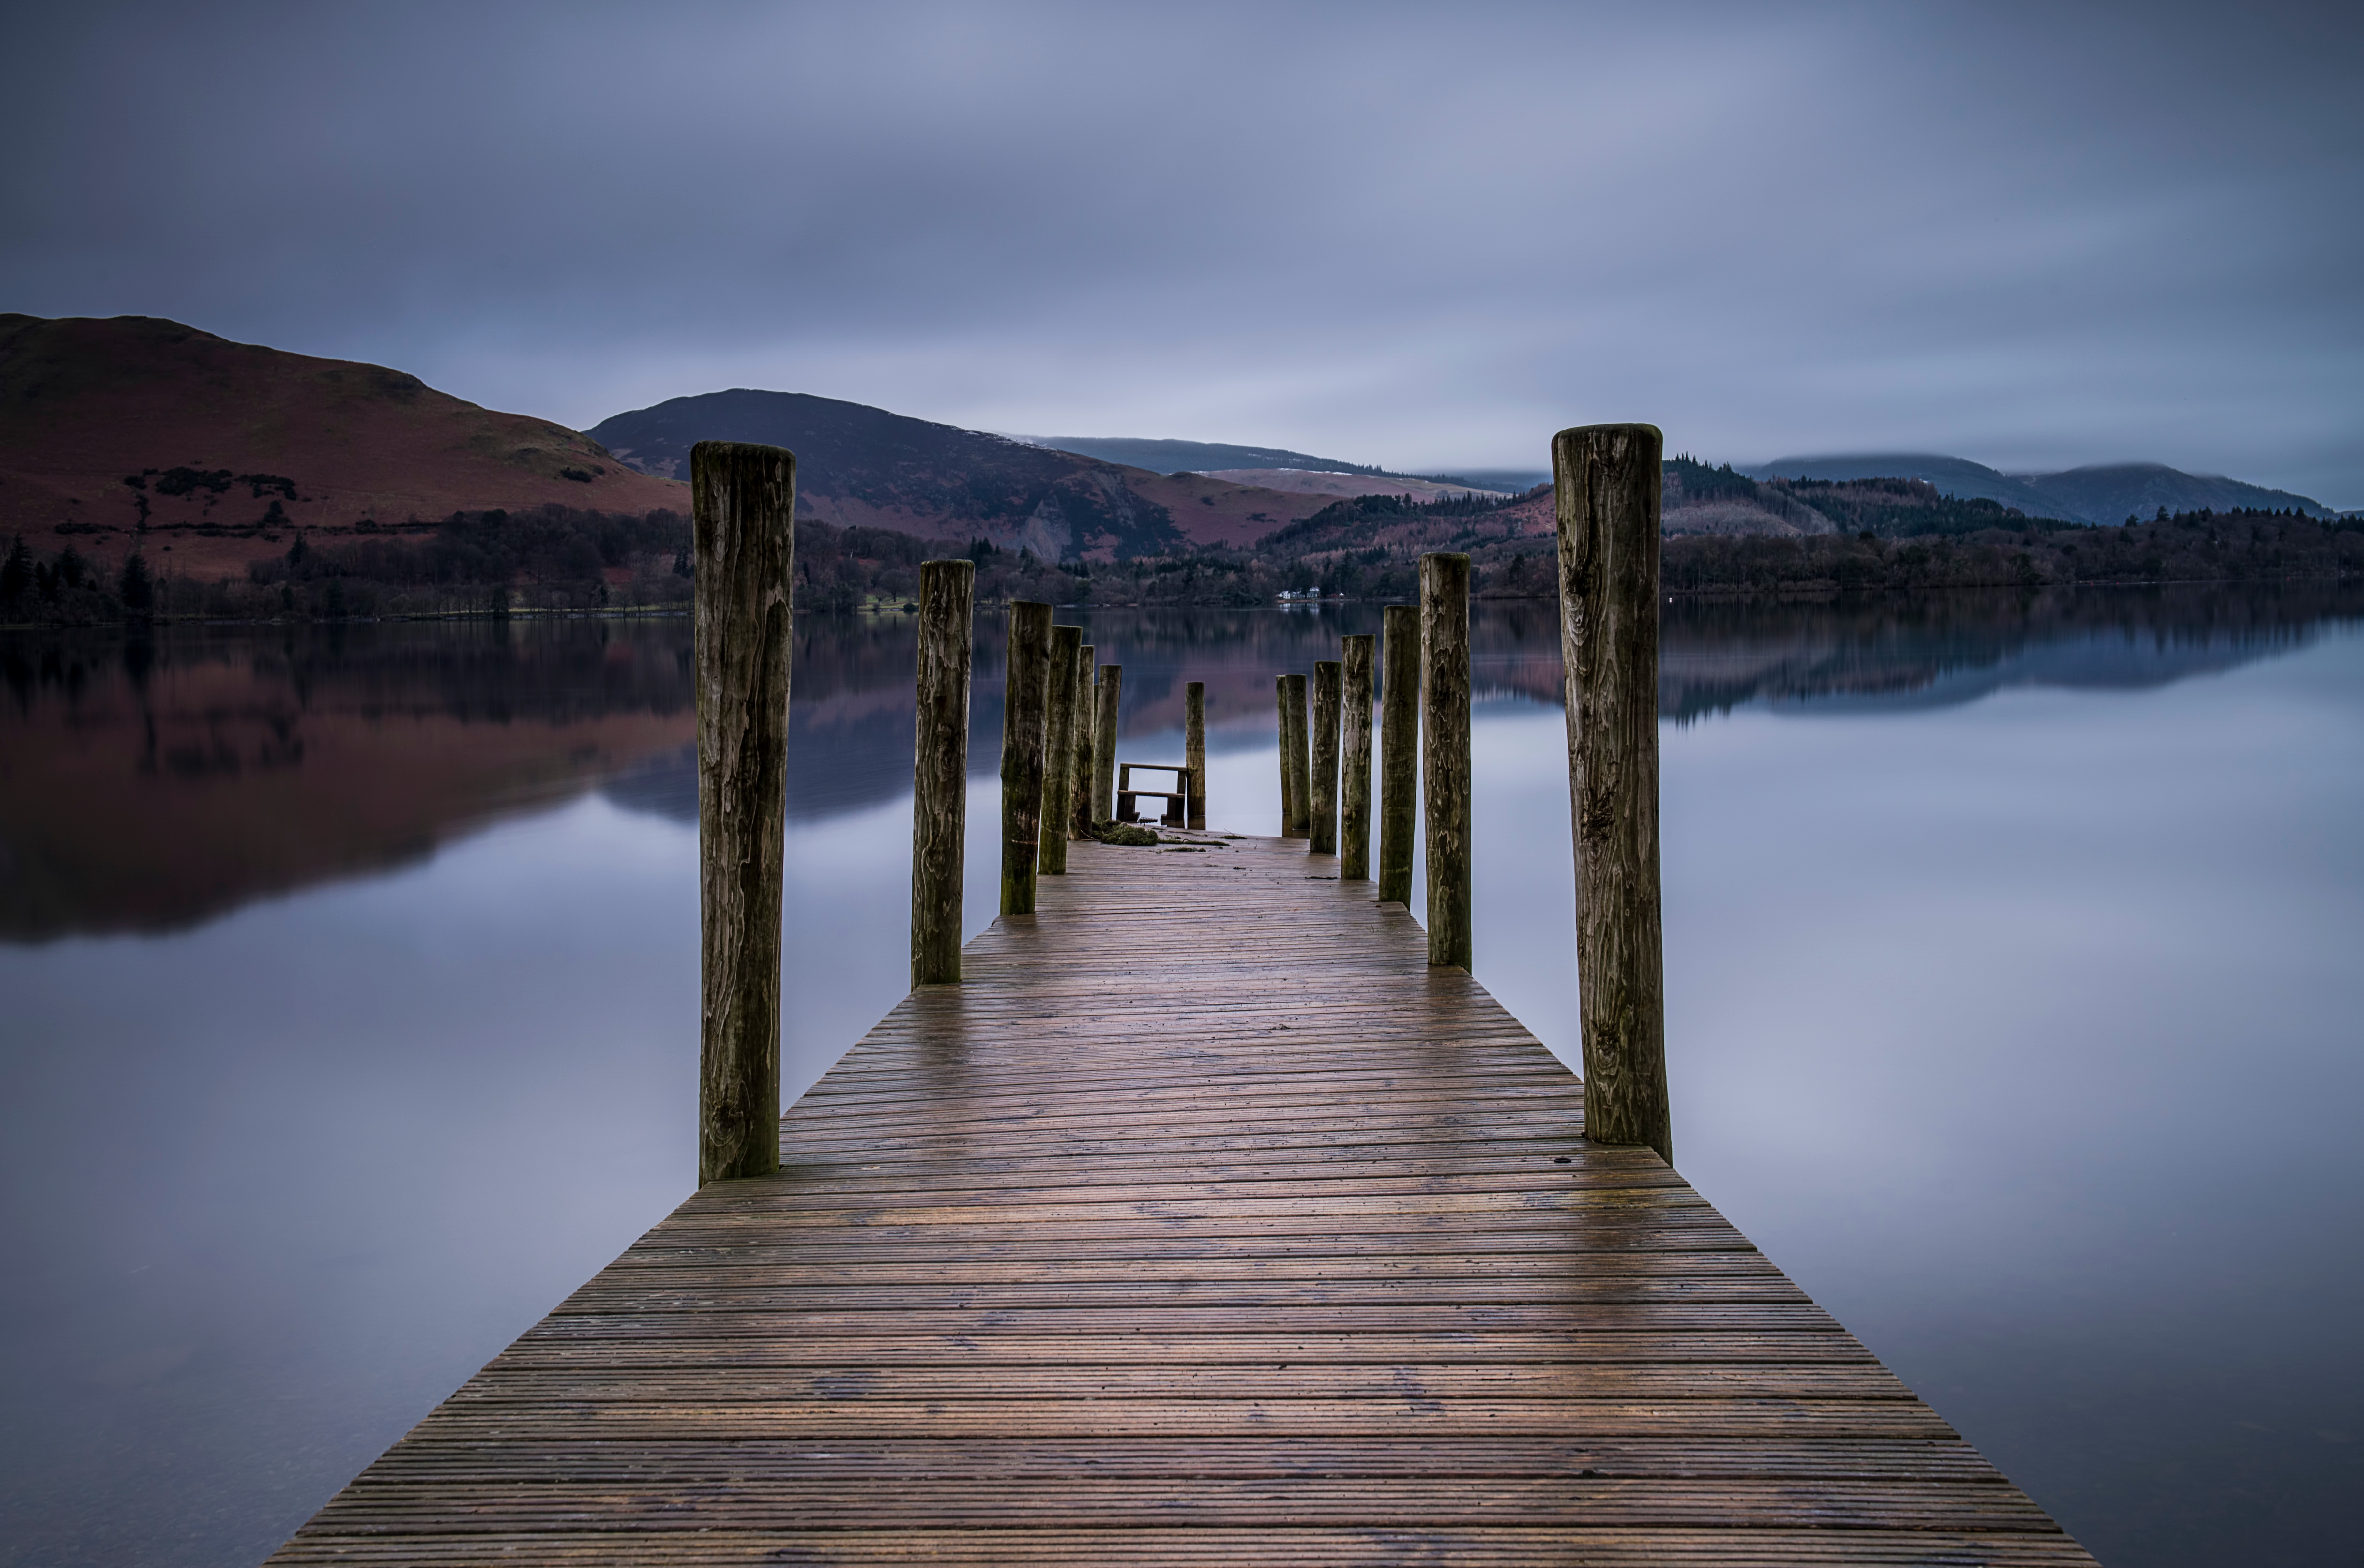
landscape, sea, water, nature, rock, horizon, mountain, winter, cloud, sunrise, sunset, bridge, sunlight, morning, hill, lake, dawn, dusk, evening, reflection, weather, jetty, loch, atmospheric phenomenon